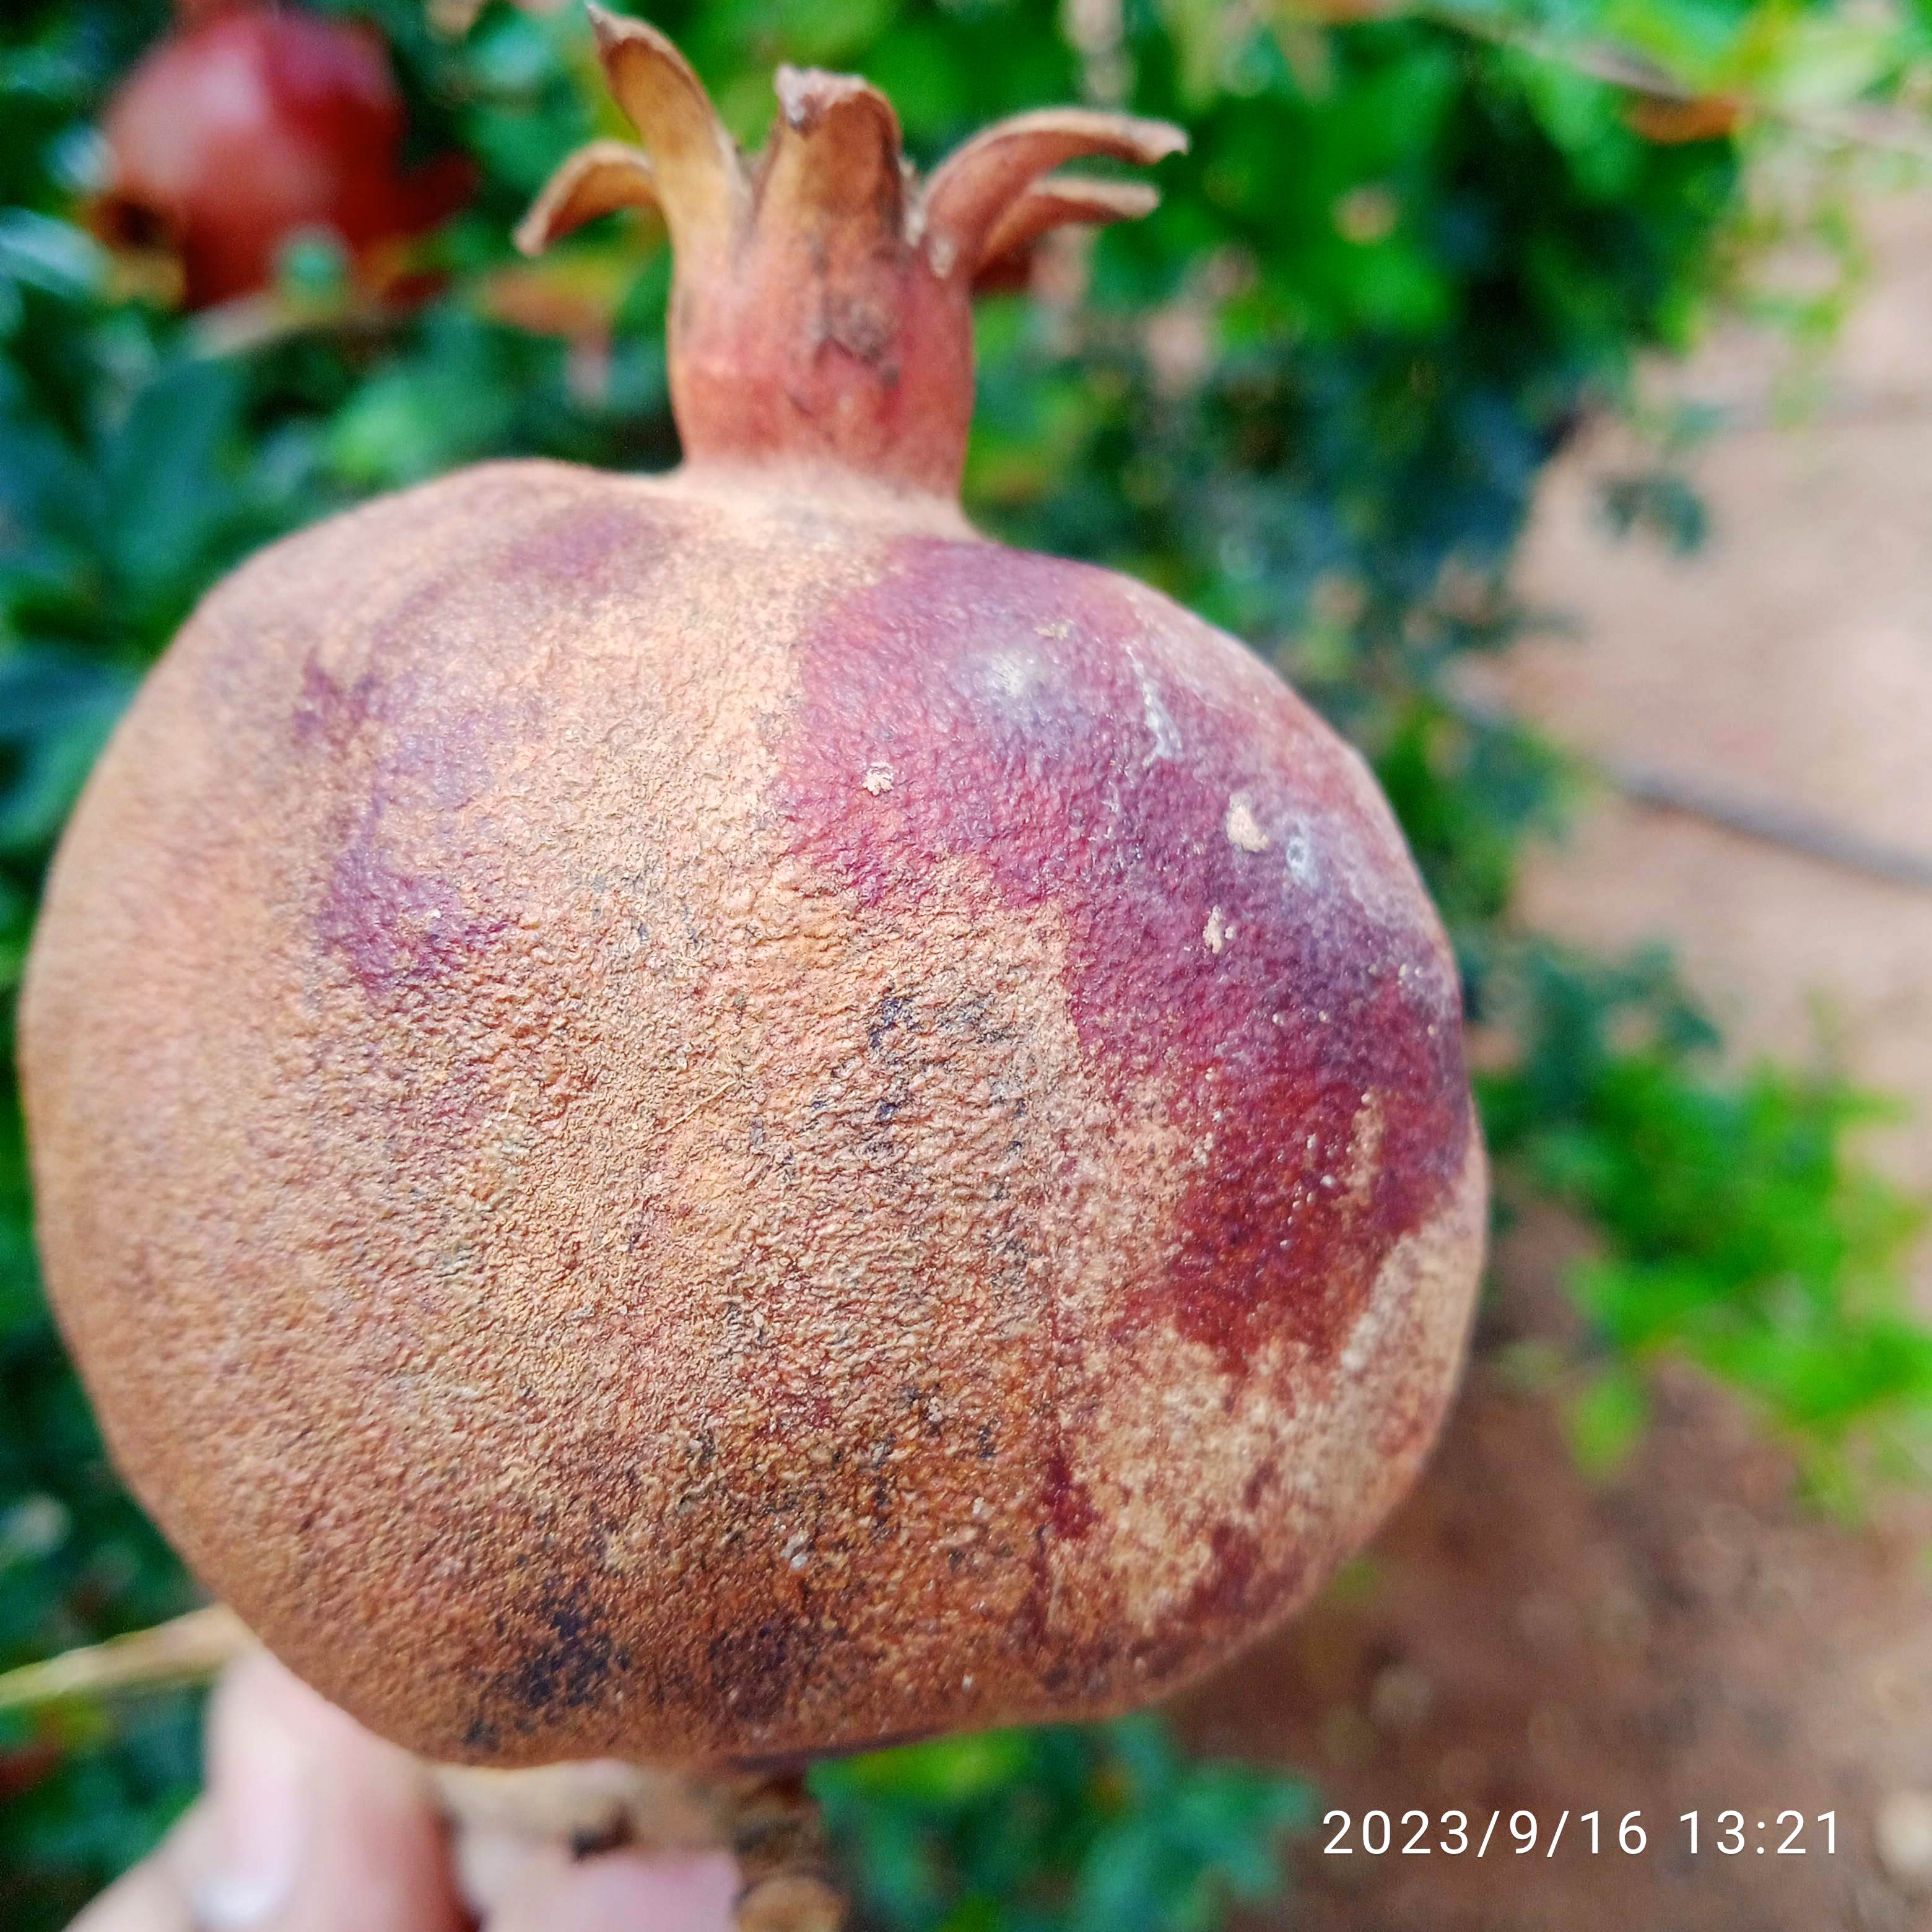
Label: Alternaria